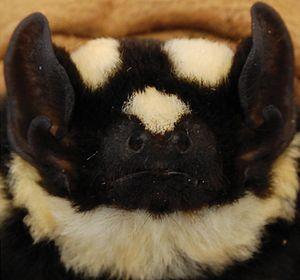
Niumbaha superba est une espèce de chiroptères de la famille des Vespertilionidae.